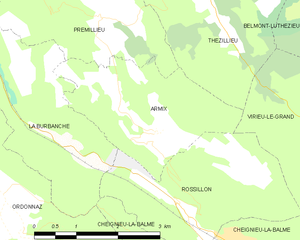
Carte des communes françaises: Armix